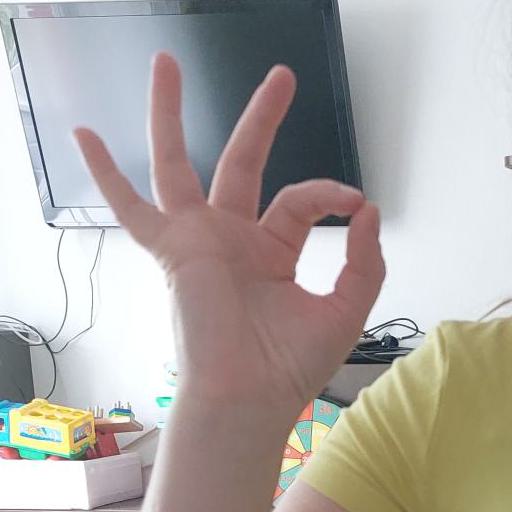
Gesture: ok